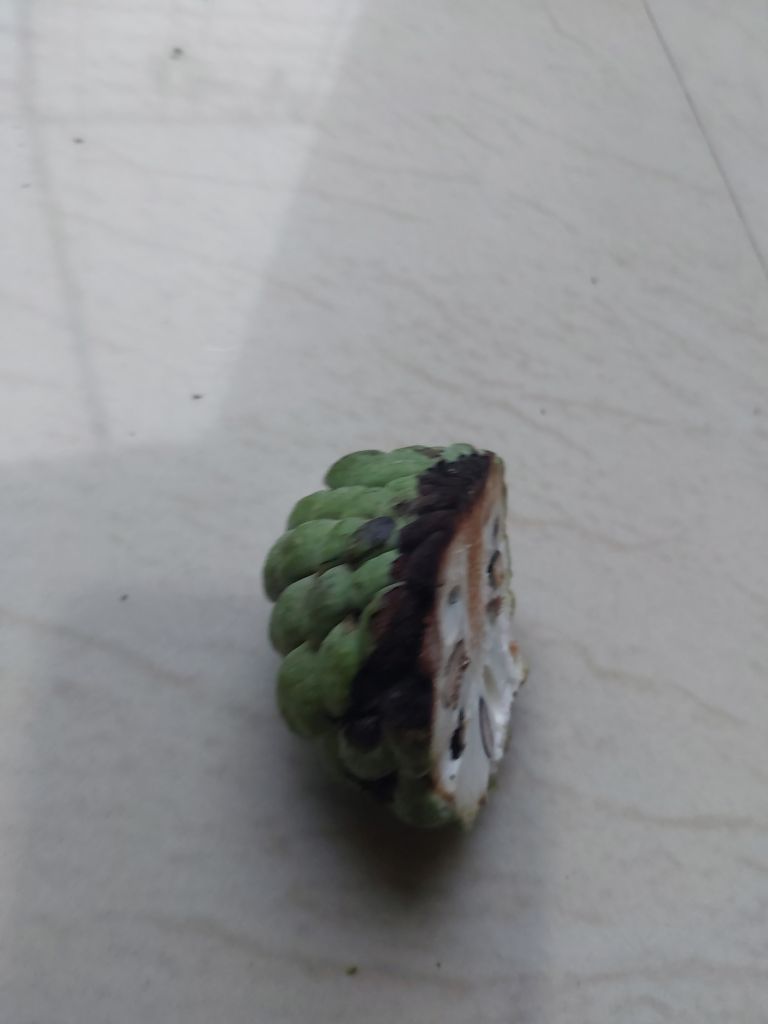
Disease label: Diplodia Rot